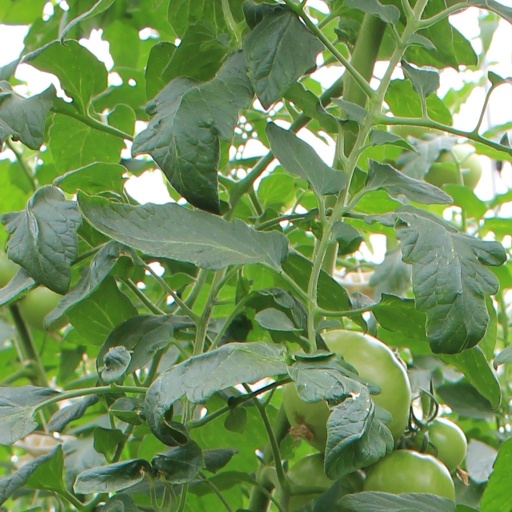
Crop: tomato